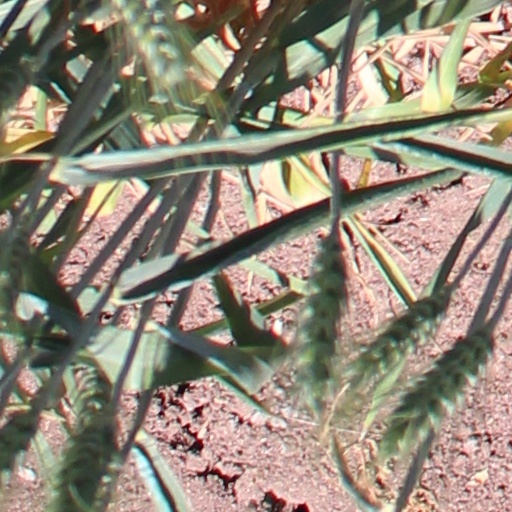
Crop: wheat